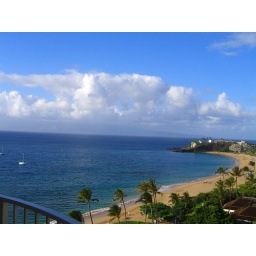
this is what an ocean view should look like. you can see black rock in the distance.